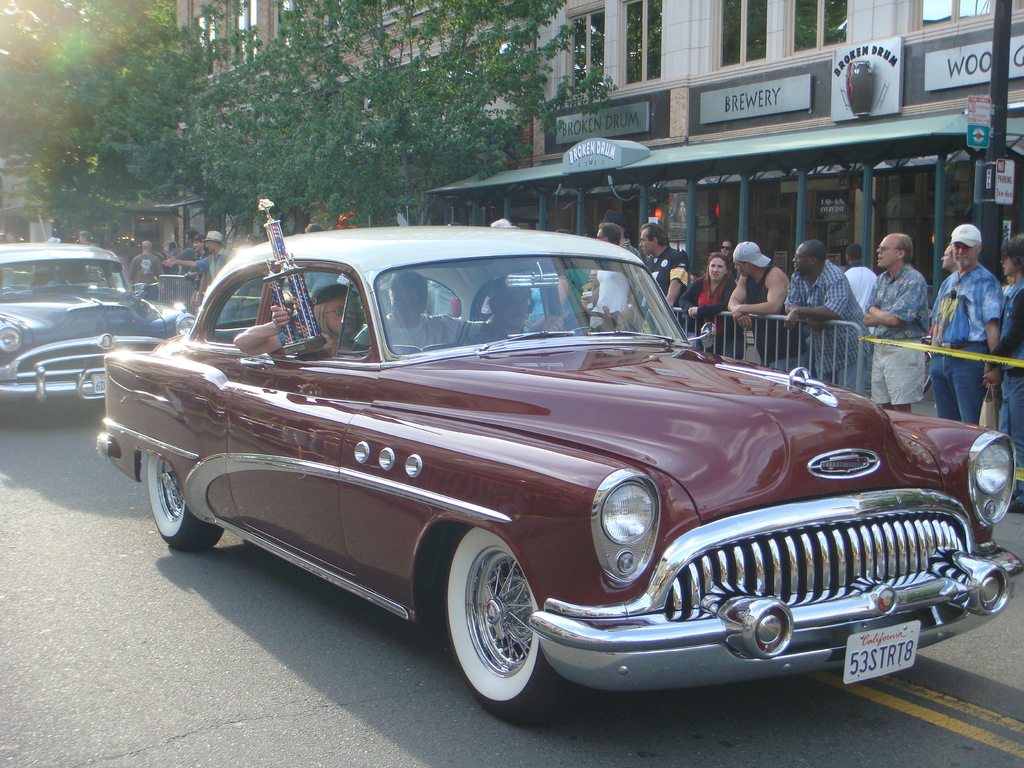
Label: others